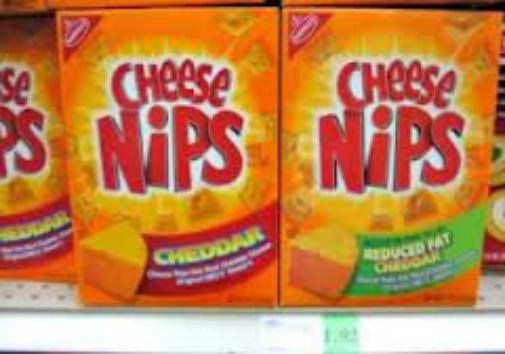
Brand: Cheese Nips
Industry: Food